Rallye Alsace-Vosges

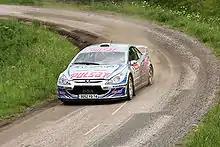
Dany Snobeck driving a Peugeot 307 WRC during the 2008 rally.

The Rallye Alsace-Vosges is a rally competition held in the Vosges, in northeastern France, between Épinal and Saint-Dié-des-Vosges. The event, first held in 1984, is a round of the French championship.